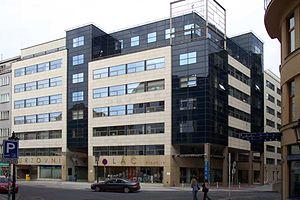
La Bourse de Prague existe dans sa forme actuelle depuis le 24 novembre 1992. Il existait déjà une bourse à Prague en 1861, mais elle fut fermée par le régime communiste après la Seconde Guerre mondiale.